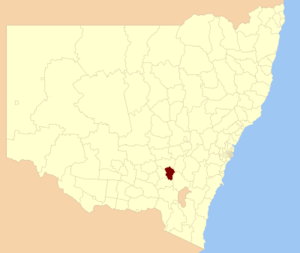
Le comté de Harden est une zone d'administration locale dans les South West Slopes au sud-est de la Nouvelle-Galles du Sud en Australie. Il est traversé par la Hume Way.